Nathaniel P. Banks

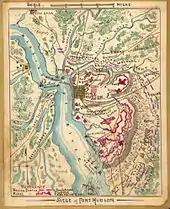
1860s map showing the Siege of Port Hudson

In July, Maj. Gen John Pope was placed in command of the newly-formed Army of Virginia, which consisted of the commands of Banks, Irvin McDowell, and Franz Sigel. By early August this force was in Culpeper County. Pope gave Banks an ambiguous series of orders, directing him south of Culpeper to determine enemy strength, hold a fortified defensive position, and to engage the enemy. Banks showed none of the caution he had displayed against Stonewall Jackson in the Valley campaign, and moved to meet a larger force. Confederates he faced were numerically stronger and held, particularly around Cedar Mountain, the high ground. After an artillery duel began the August 9 Battle of Cedar Mountain he ordered a flanking maneuver on the Confederate right. Bank's bold attack seemed close to breaking in the Confederate line, and might have given him a victory if he had committed his reserves in a timely manner. Only excellent commanding by the Confederates at the crucial moment of the battle and the fortuitous arrival of Hill allowed their numerical superiority to tell. Banks thought the battle one of the "best fought"; one of his officers thought it an act of folly by an incompetent general."